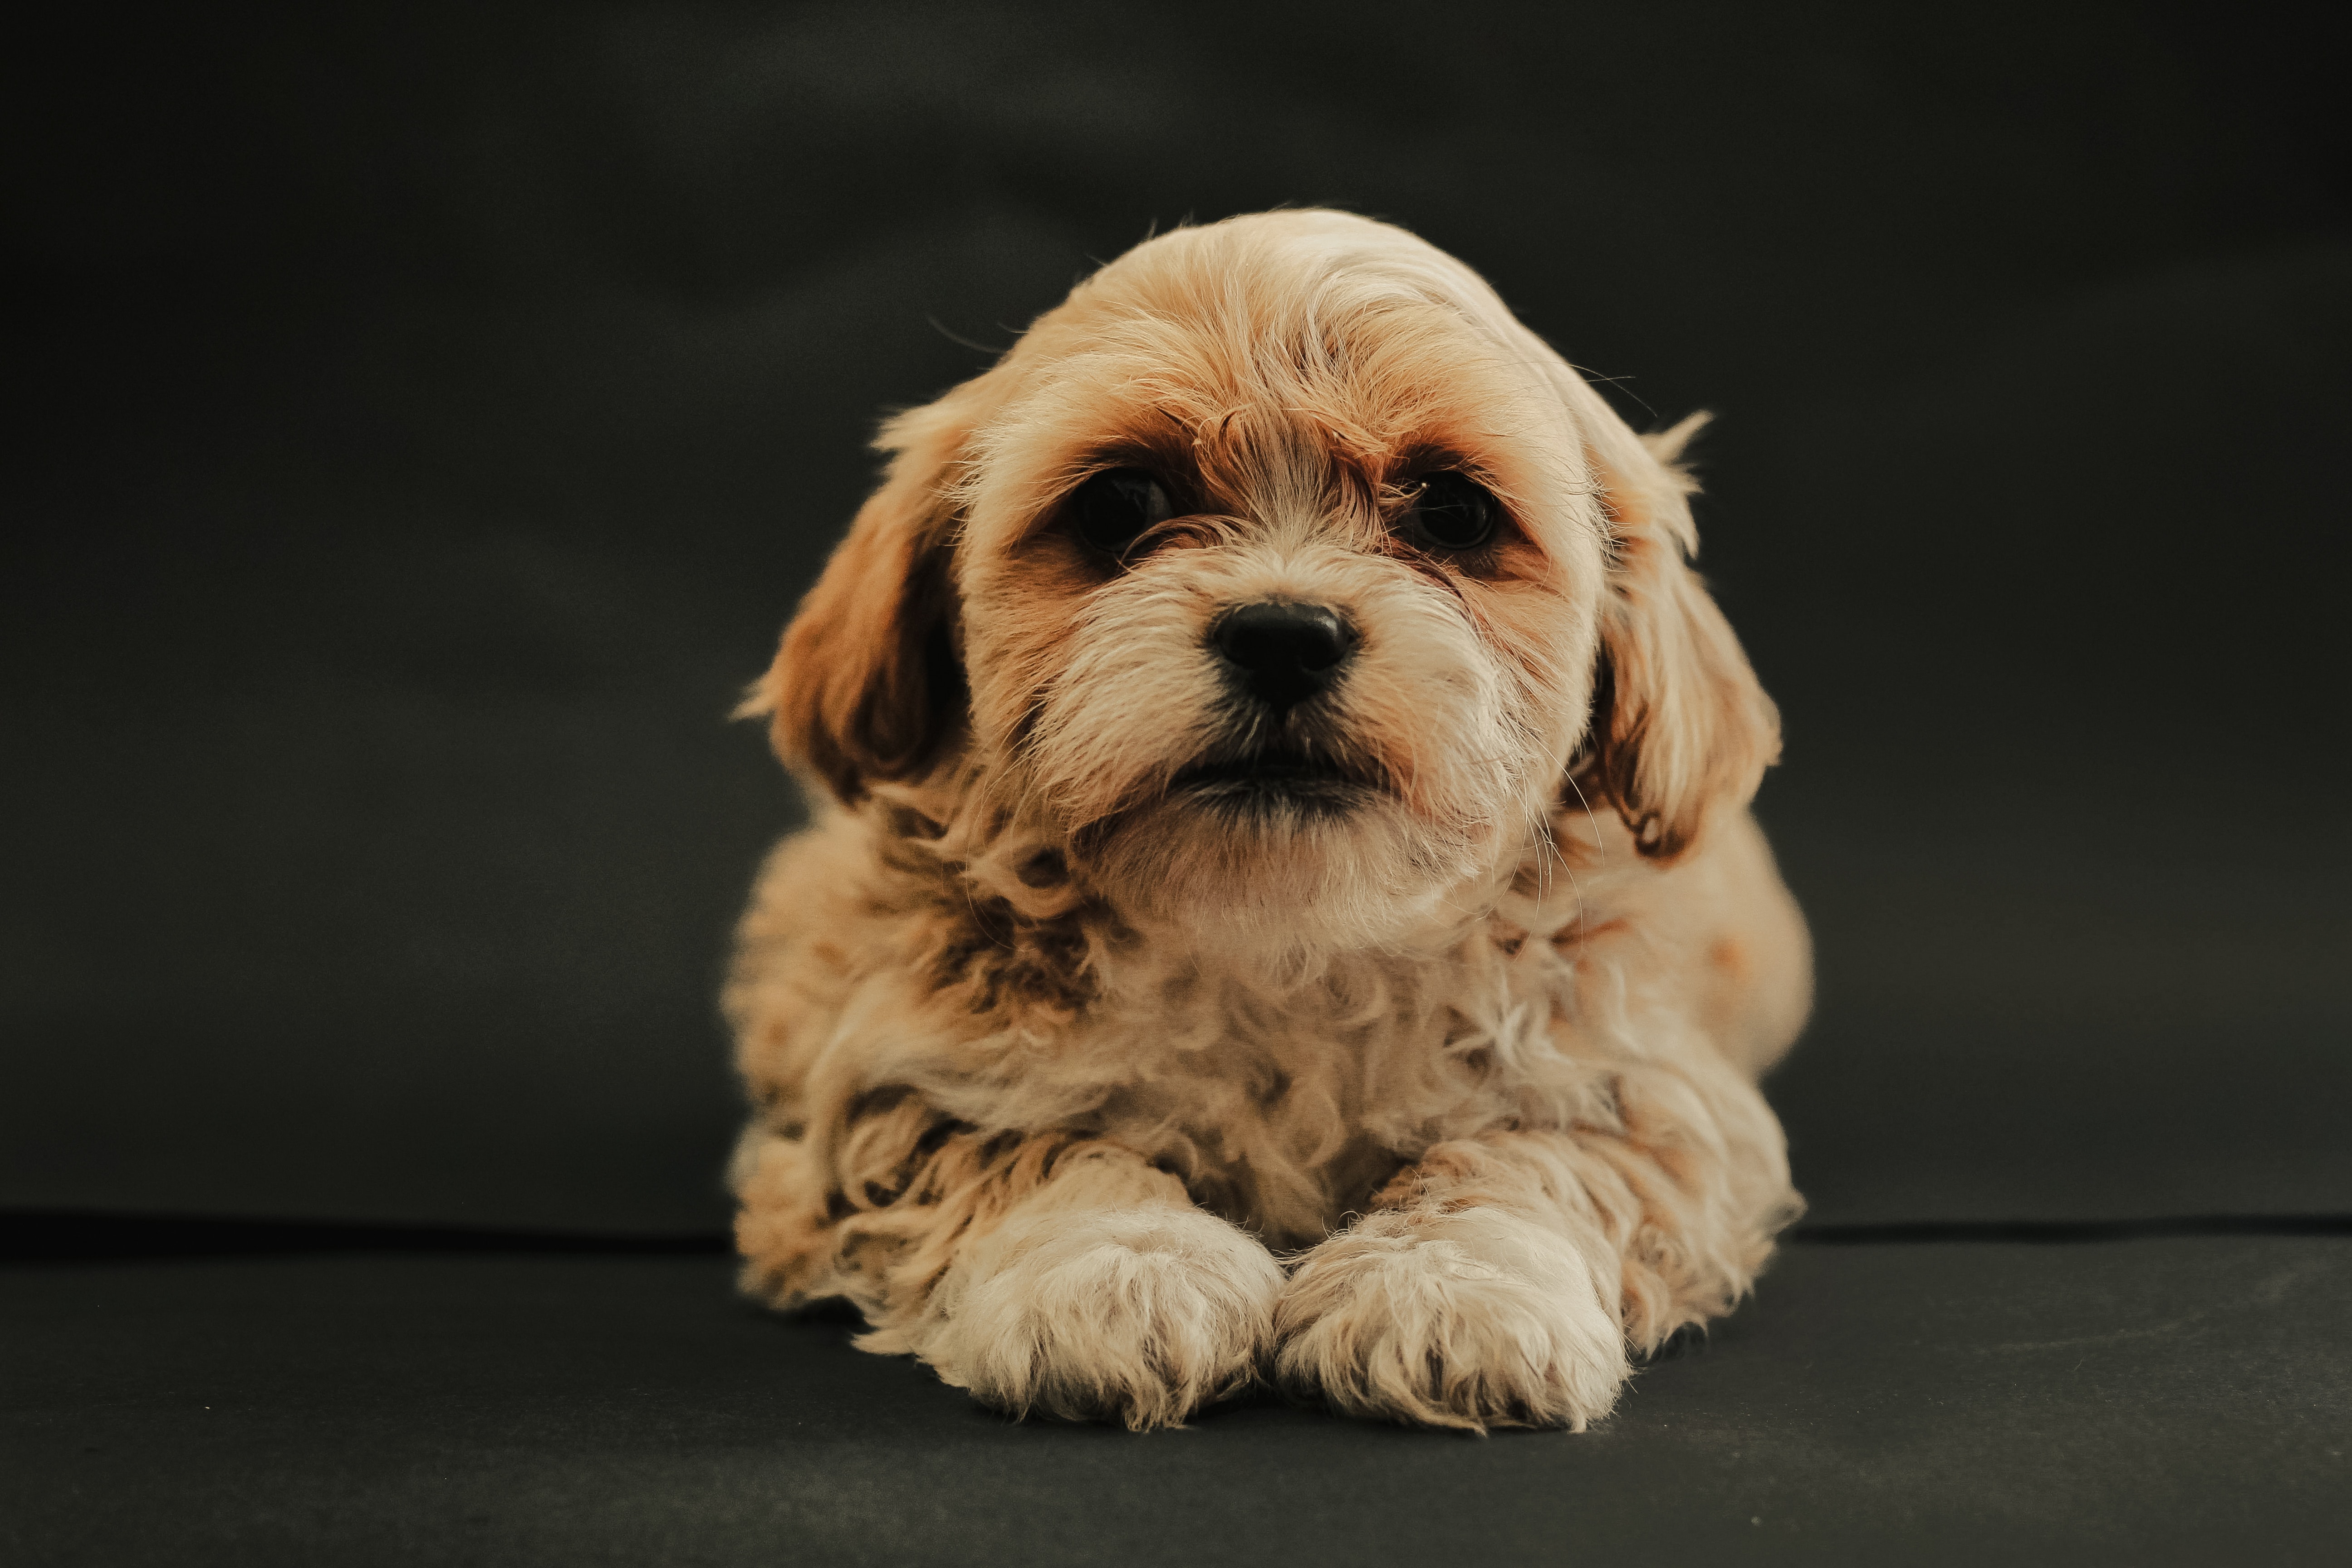
dog, carnivore, dog breed, liver, companion dog, fawn, toy dog, working animal, small terrier, terrestrial animal, terrier, canidae, fur, sporting group, Dog supply, Maltepoo, Pet supply, paw, toy, puppy, non sporting group, whiskers